Frederic Shields

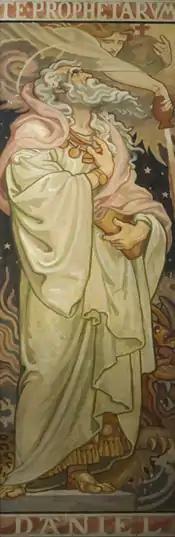
F Shields. "Prophet Daniel". Wolverhampton Art Gallery

In 1877–1879, Frederic Shields produced designs on the subject "The Triumph of Faith". They were to decorate the private chapel of the industrialist and mill-owner William Houldsworth. Born in Manchester, he eventually made his home in Kilmarnock, Scotland, and it was there that Shields' designs meant to be. The design drawings were accomplished in 1878–1879. Alexander McLaren who saw them in April 1879, wrote: "Wealth of reverent thought and profound suggestiveness /.../ in power and harmony, in weighty meaning expressed in fair shape, in delightful and not too misty symbolism they seem to me to surpass all that you have done, so far as I know it. /.../ I only wish they were not going to be buried in a hole in Ayrshire."